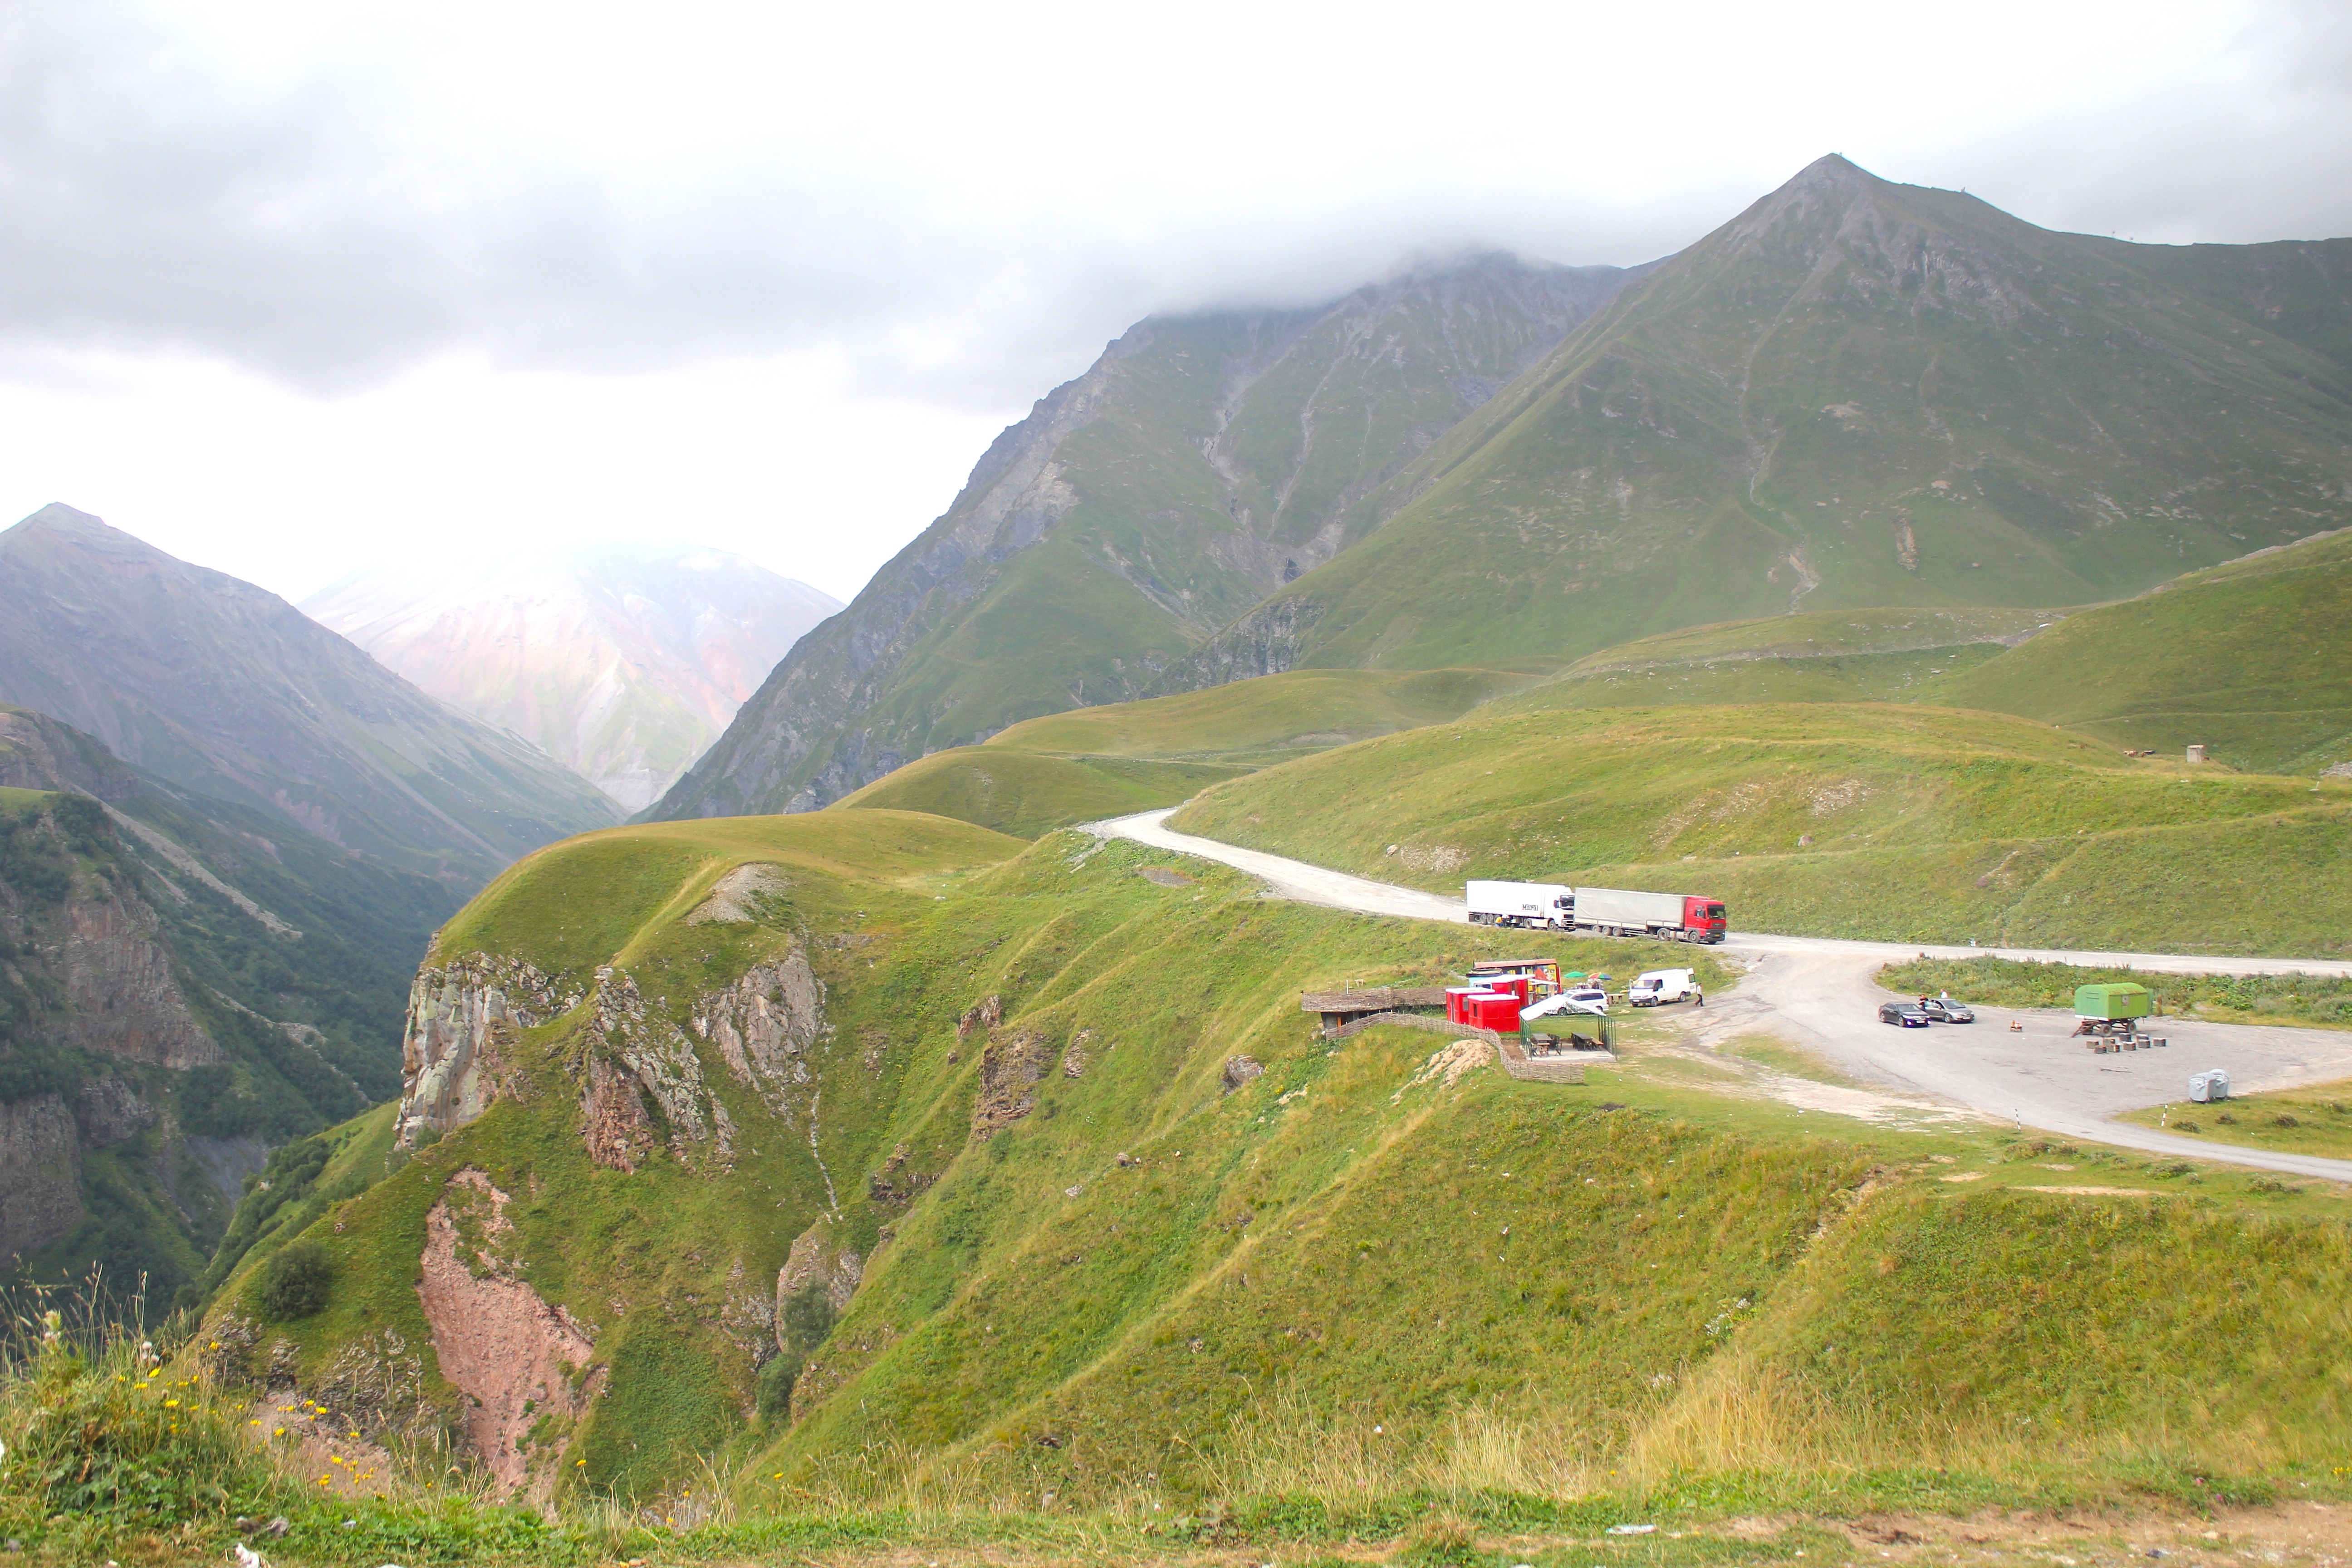
landscape, nature, grass, mountain, sky, road, meadow, countryside, hill, valley, mountain range, country, summer, spring, scenic, fjord, reservoir, highland, ridge, outside, clouds, alps, grassland, ravine, plateau, fell, loch, vehicles, landform, mountain pass, hill station, geographical feature, mountainous landforms, caucasus mountains